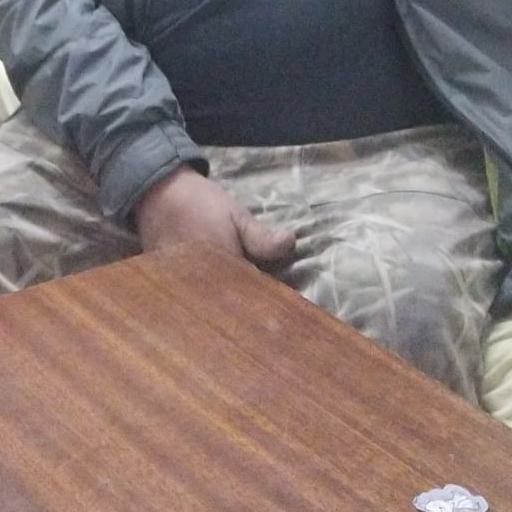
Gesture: no_gesture